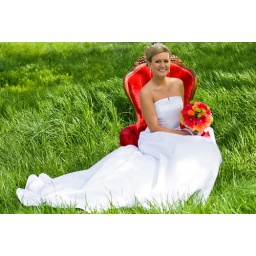
a nice seat in the green grass